Ziggurat of Ur

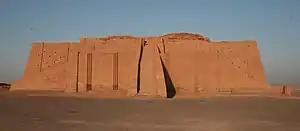
Partially reconstructed facade and the access staircase of the ziggurat. The actual remains of the Neo-Babylonian structure can be seen at the top.

The Ziggurat (or Great Ziggurat) of Ur (Sumerian: "Etemenniguru", meaning "house whose foundation creates terror") is a Neo-Sumerian ziggurat in what was the city of Ur near Nasiriyah, in present-day Dhi Qar Province, Iraq. The structure was built during the Early Bronze Age (21st century BC) but had crumbled to ruins by the 6th century BC of the Neo-Babylonian period, when it was restored by King Nabonidus.